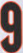
Number: 9